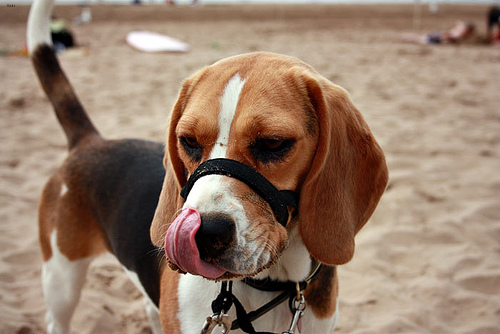
Breed: beagle